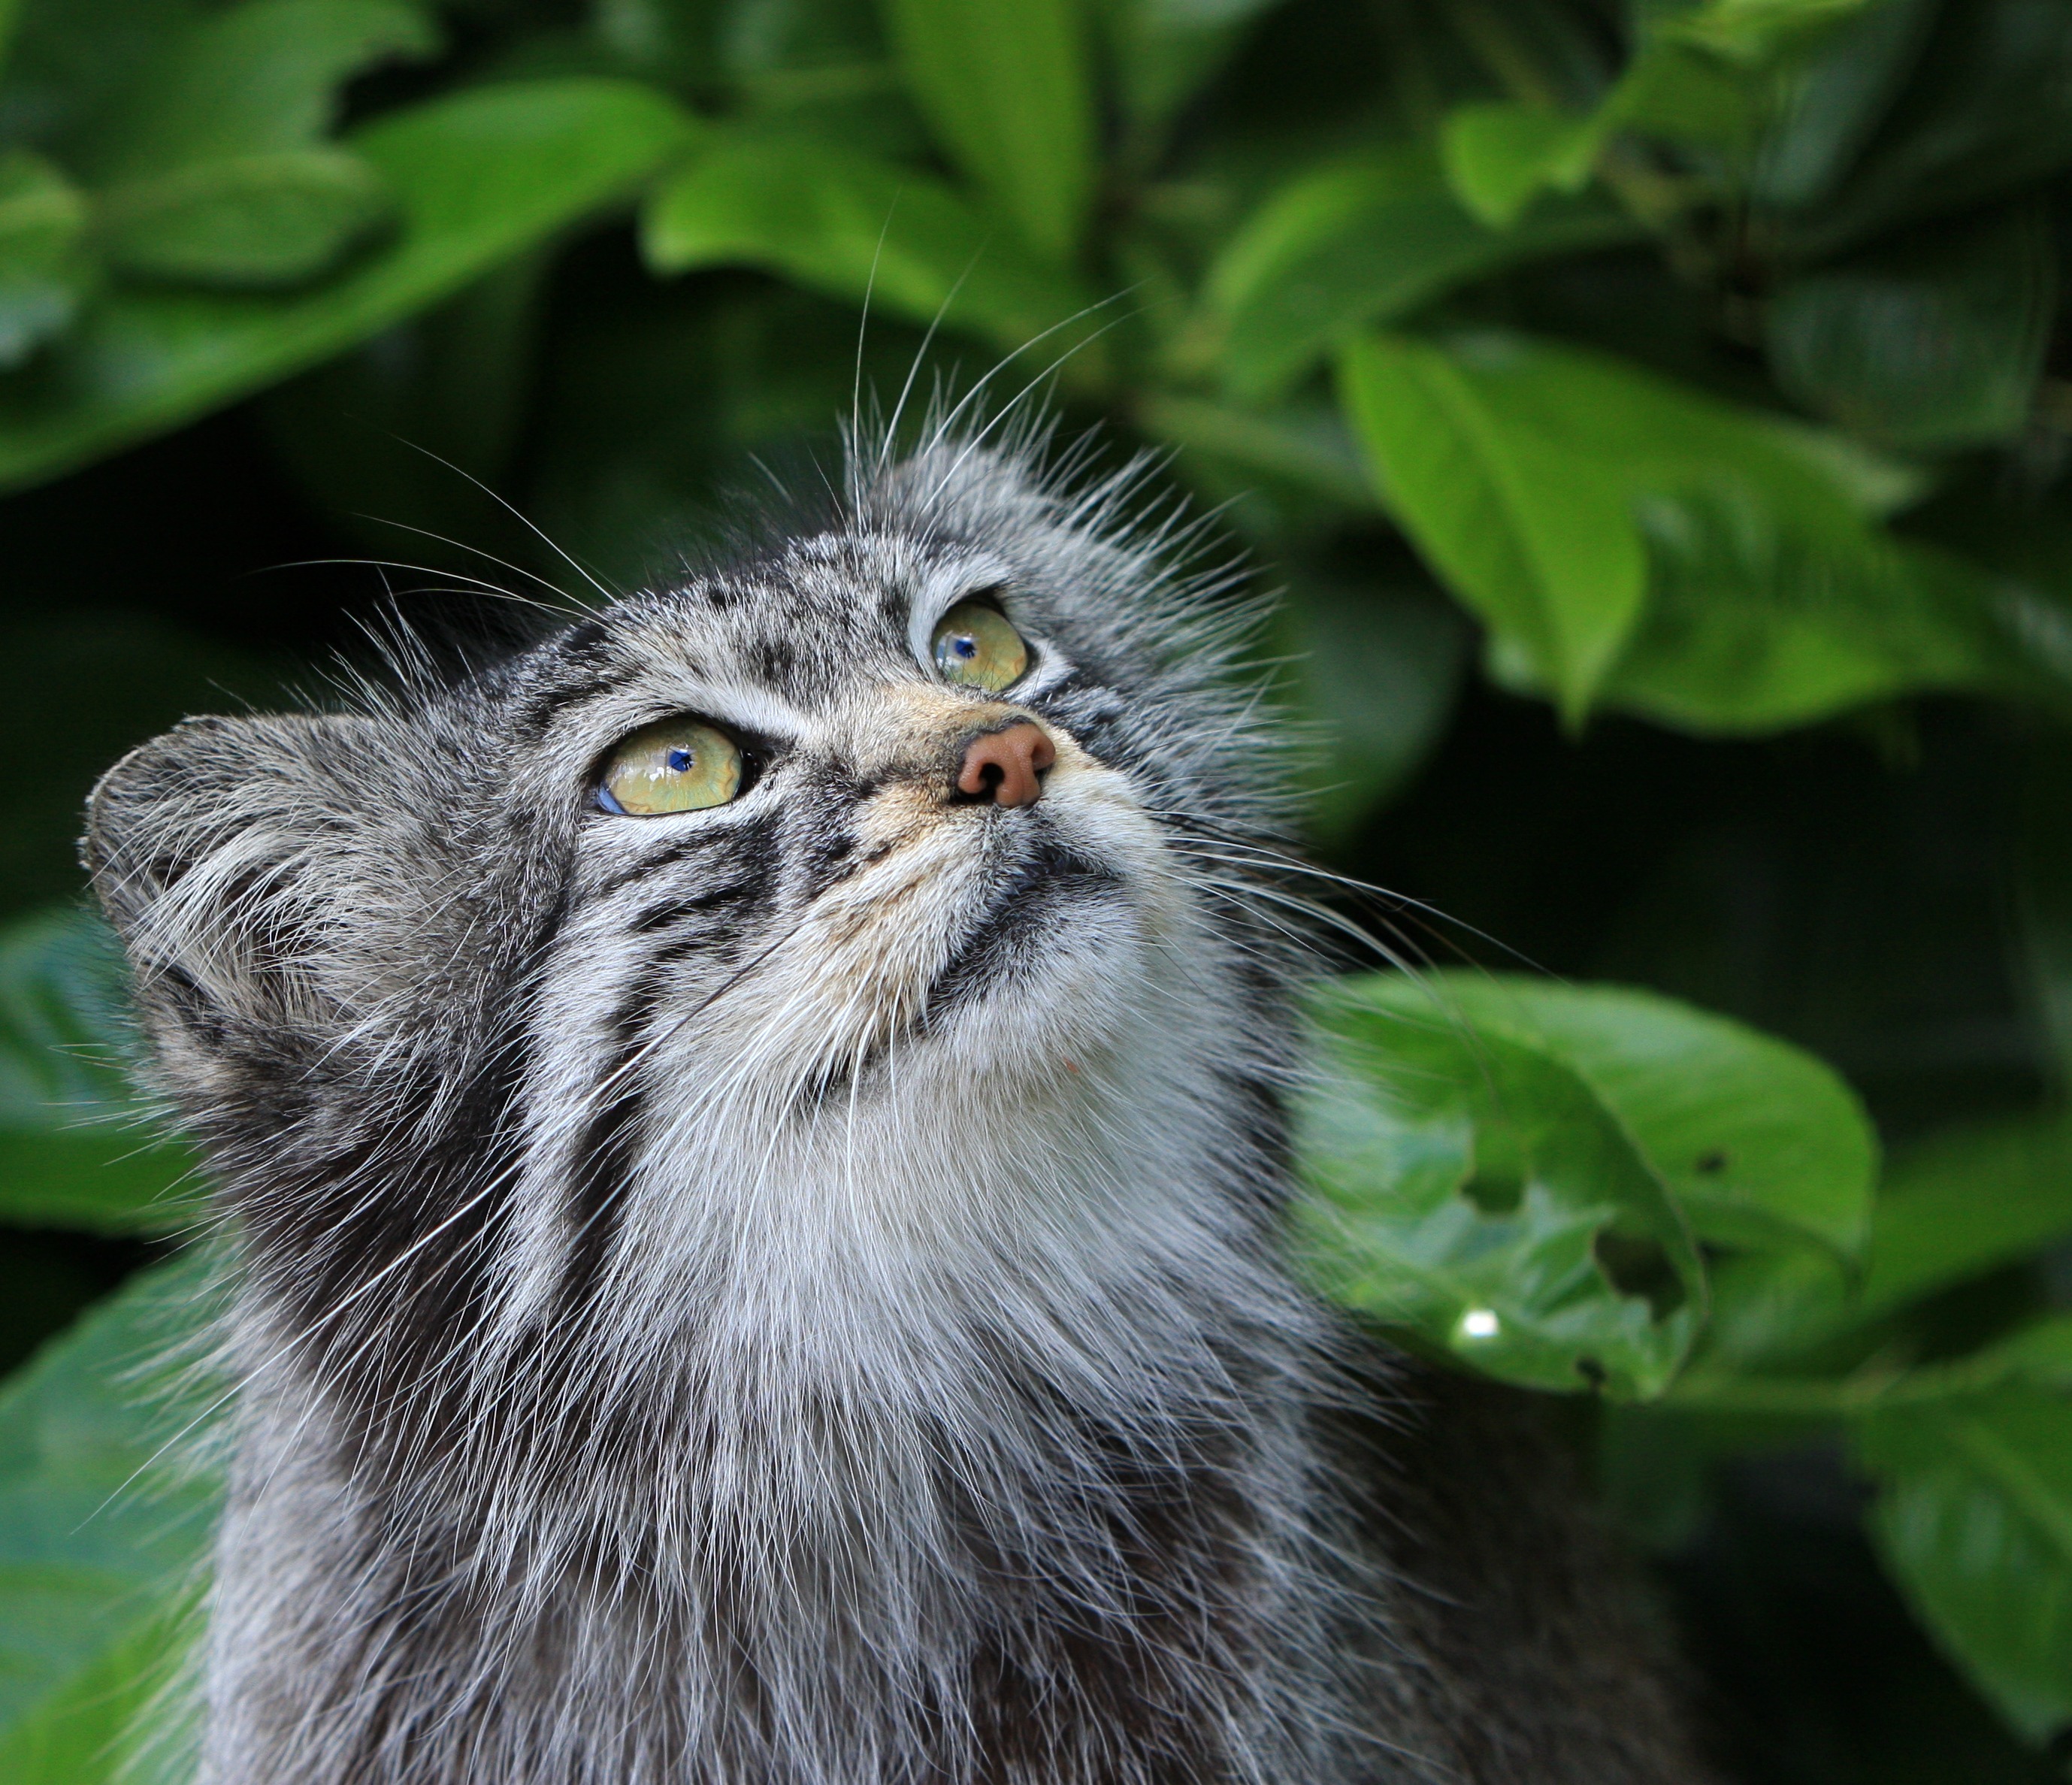
animal, cute, wildlife, pet, cat, feline, mammal, fauna, close up, whiskers, furry, vertebrate, wild cat, small to medium sized cats, cat like mammal